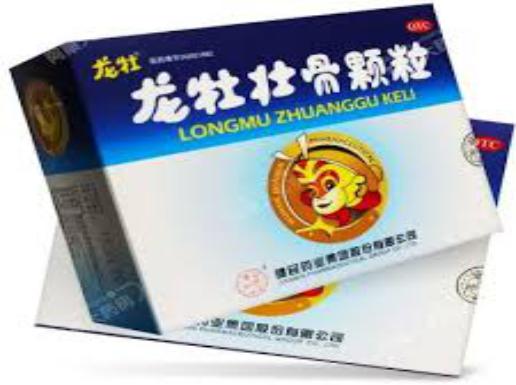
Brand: longmu-2
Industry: Medical